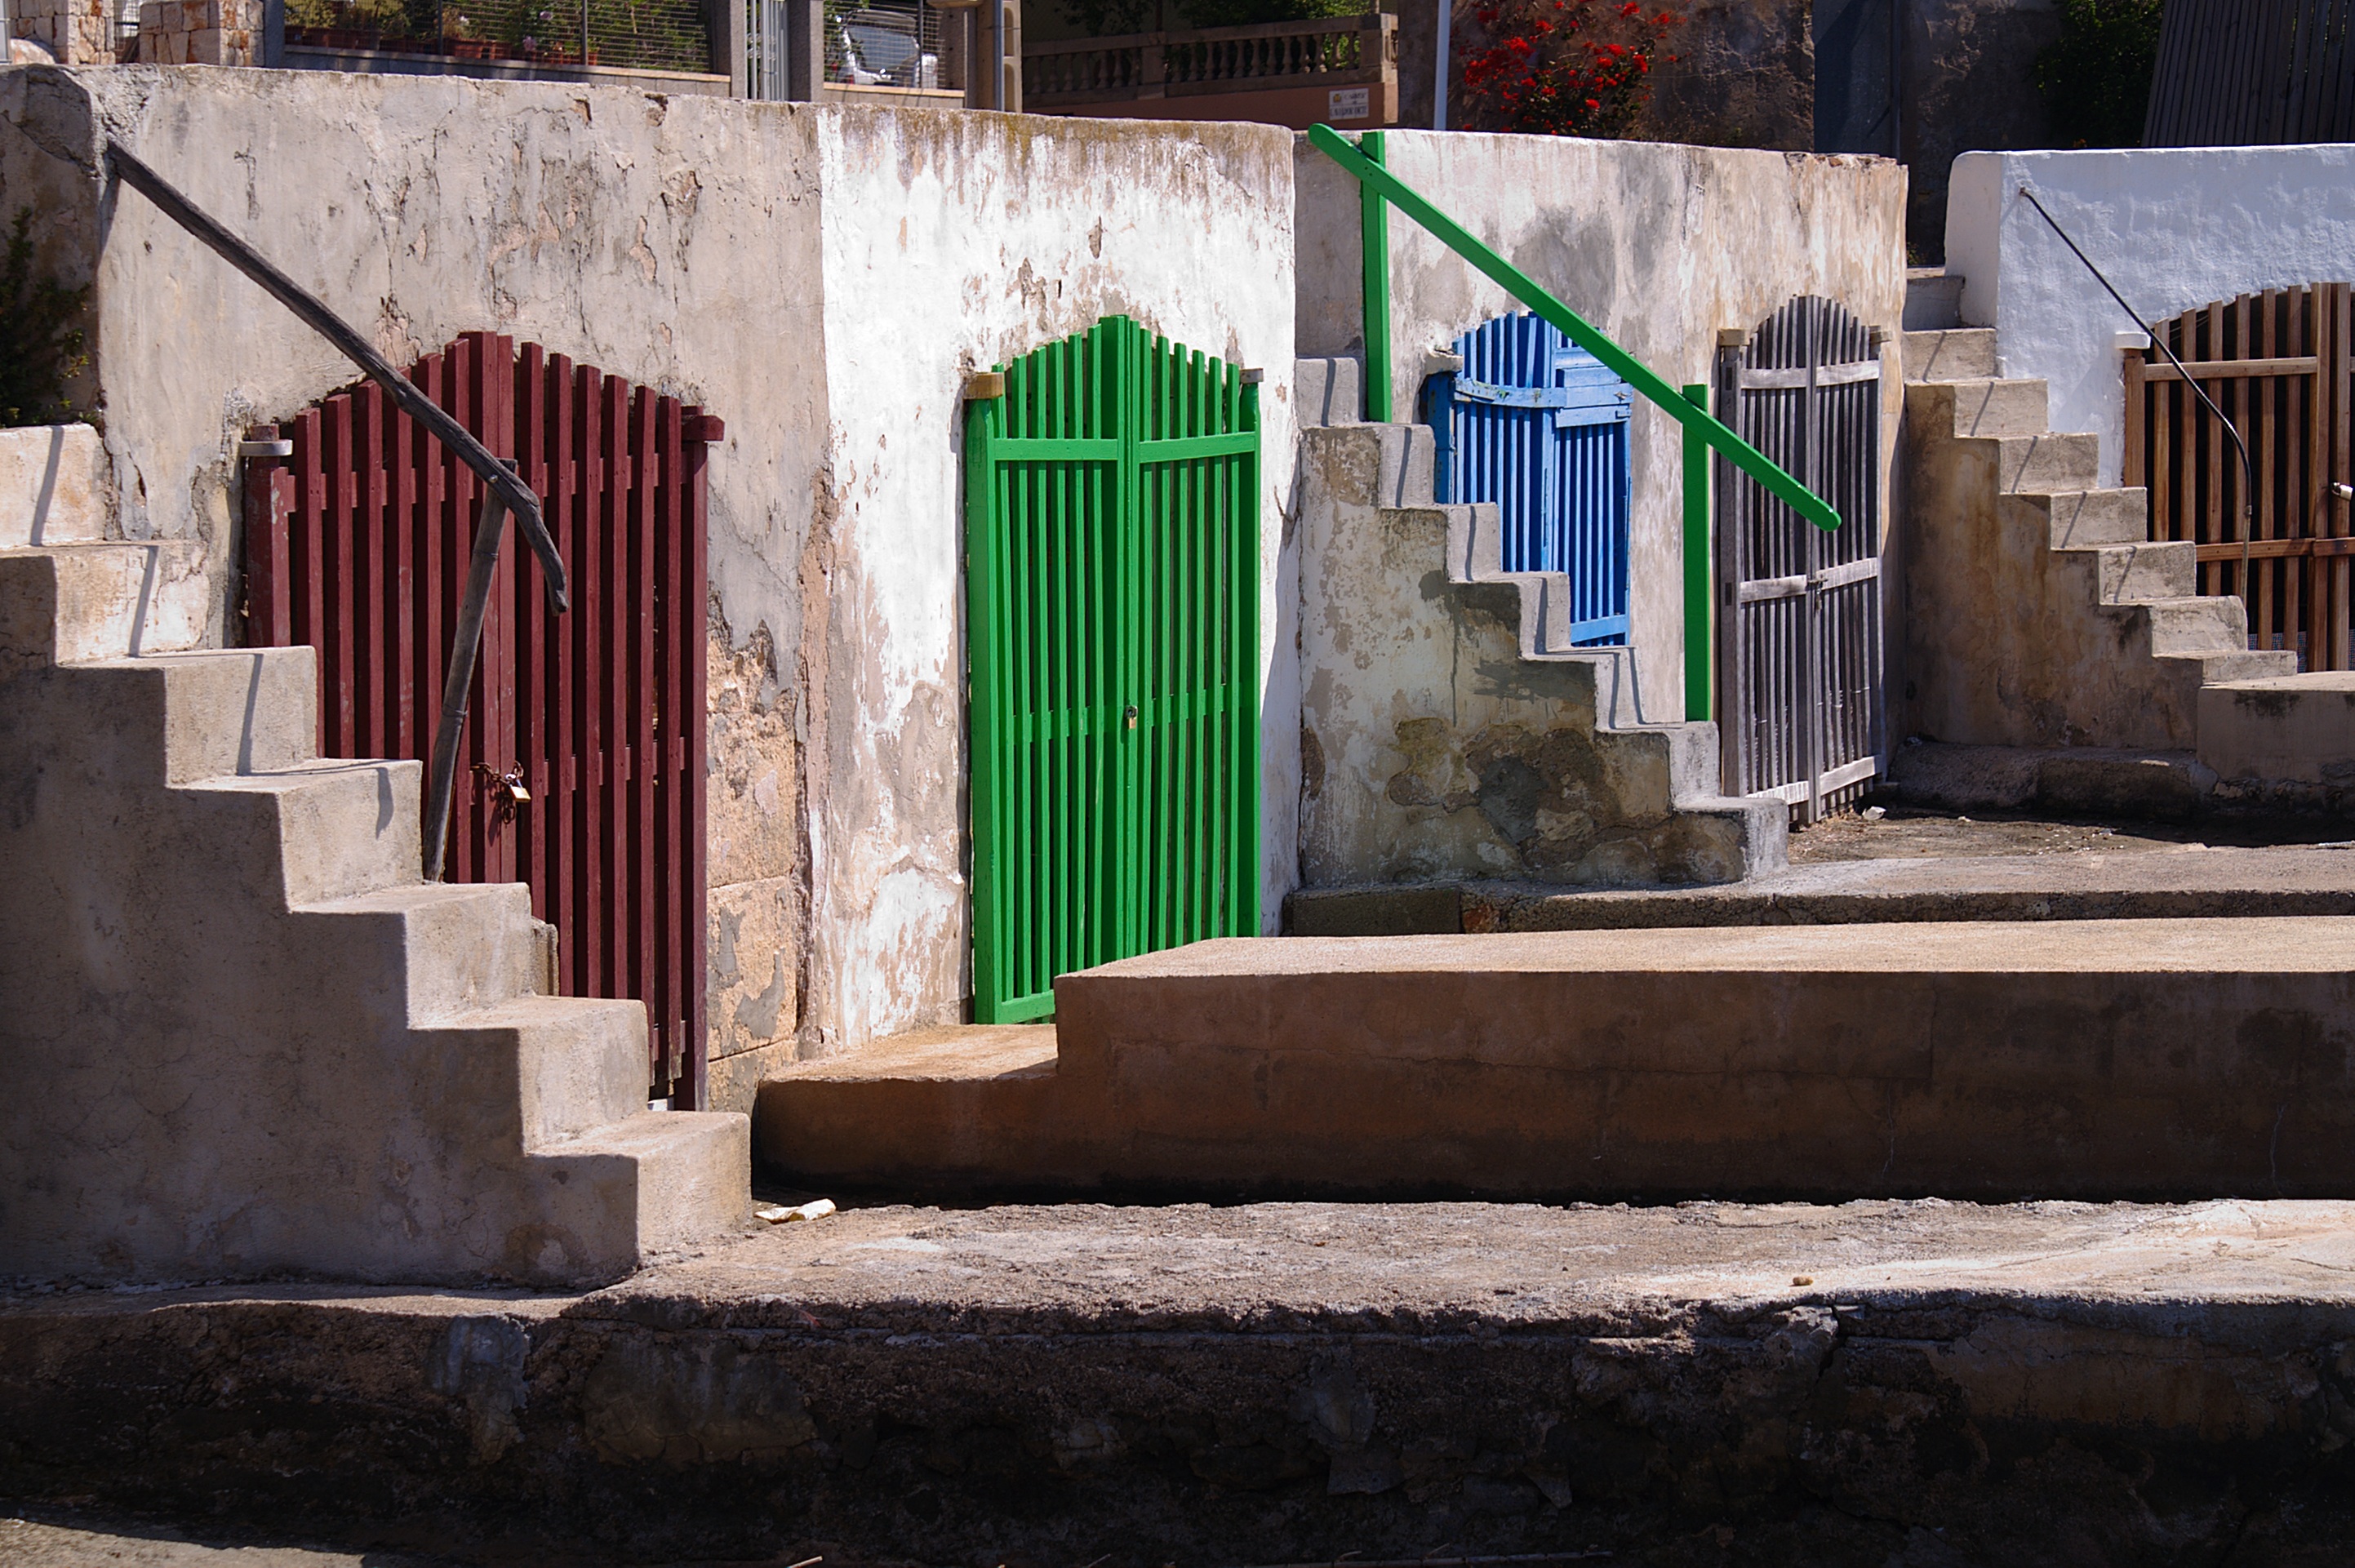
wood, street, house, window, home, wall, color, facade, garage, port, art, stairs, urban area